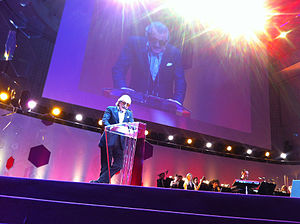
Yello
Yello er et Electronica-band fra Schweiz. Bandet består af Dieter Meier og Boris Blank.